Nicolas Petit

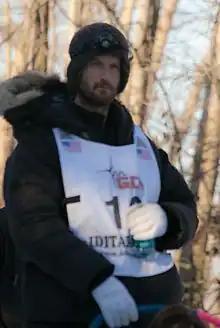
Nicolas Petit at Iditarod 2013

Nicolas Petit is a French-American dog musher. He competes in the Iditarod Trail Sled Dog Race and has finished in the top ten a number of times, including in 2013, 2015, 2016, 2017, and 2018 (when he finished in second place). He won the Copper Basin 300, Knik 200, Kobuk 440, and Tustumena 200 in 2018.